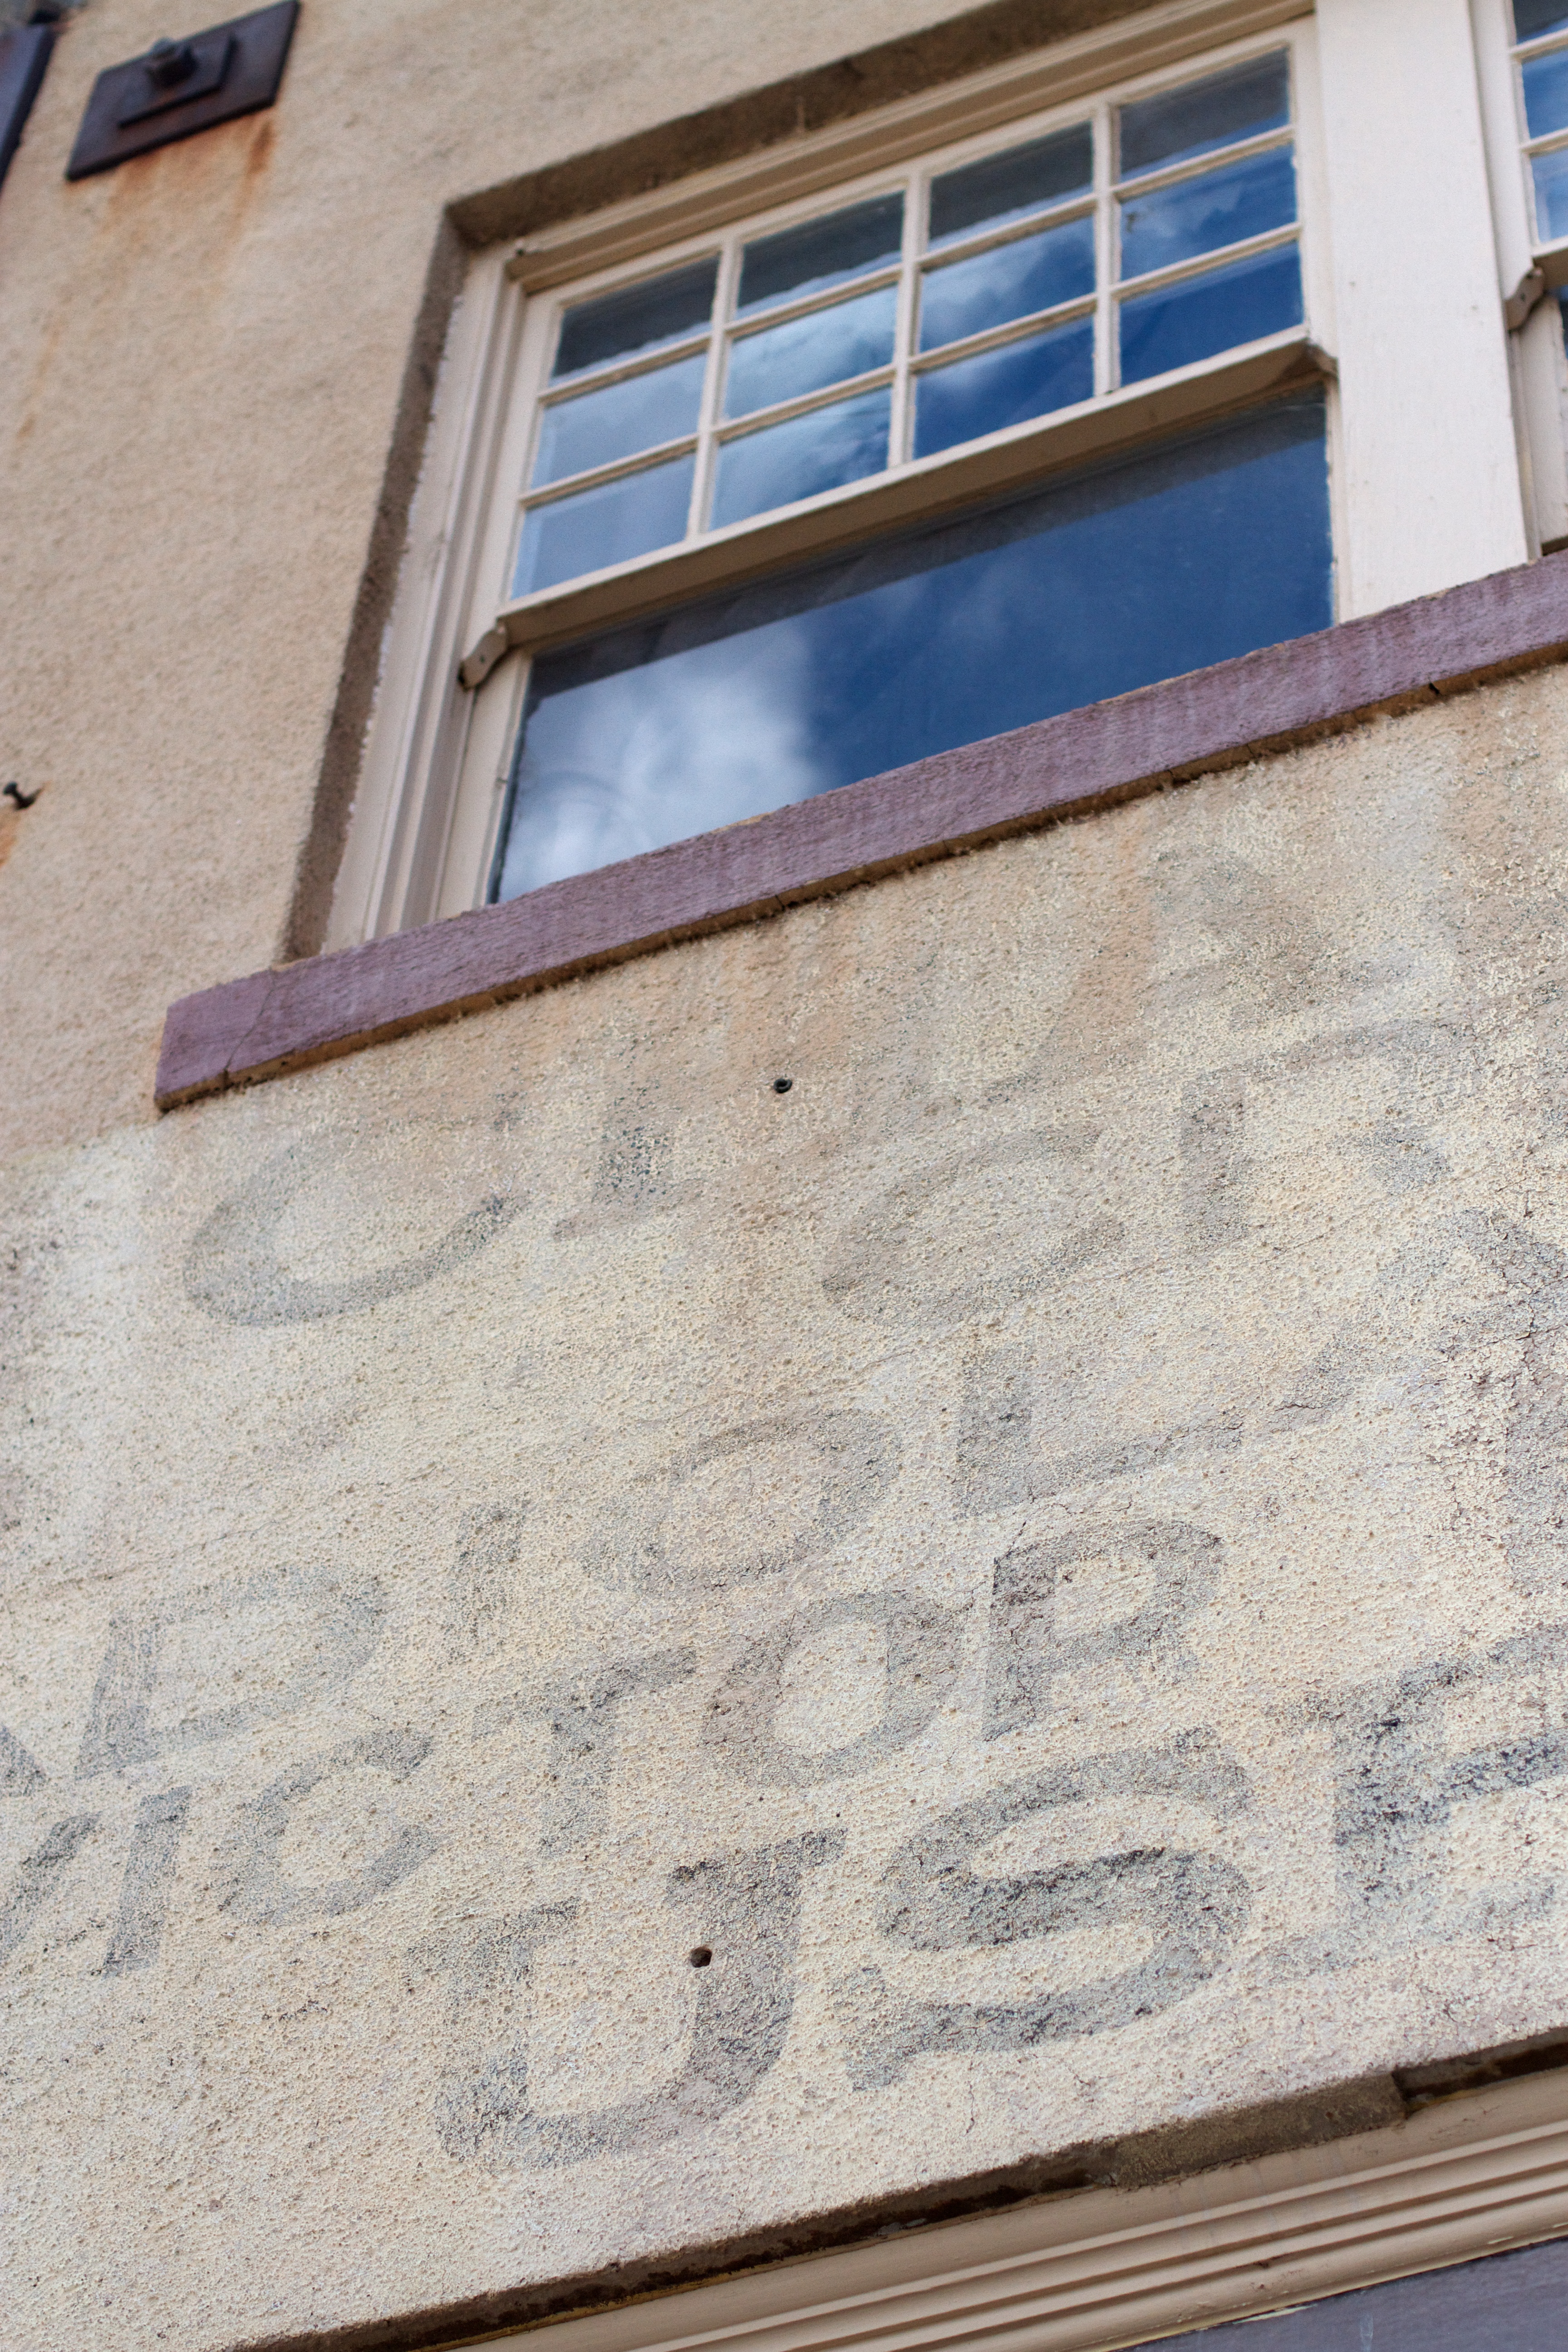
wood, floor, window, roof, wall, facade, tile, blue, material, interior design, design, flooring, daylighting, window covering